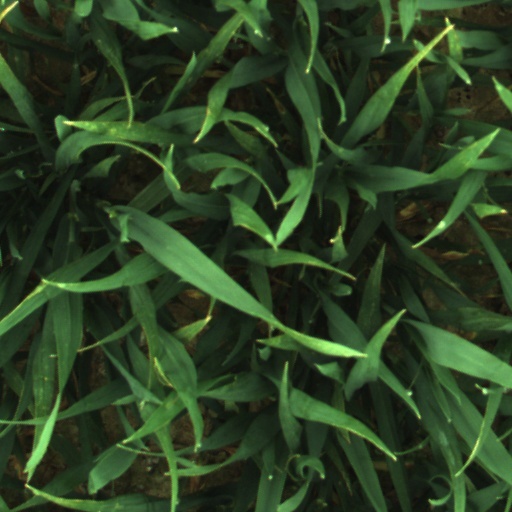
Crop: wheat